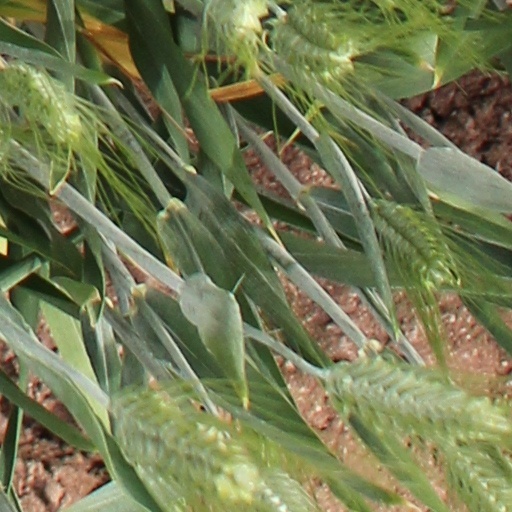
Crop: wheat